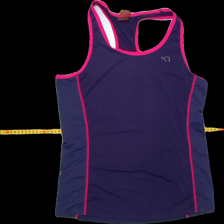
View: front
Type: Tank top
Category: Ladies
Brand: Not Applicable
Colors: Multicolor
Material: 100% polyester
Pattern: Plain
Cut: Regular, C-collar
Size: L
Season: Summer
Trend: Sports
Stains: No
Price range: <50
Recommended usage: Export